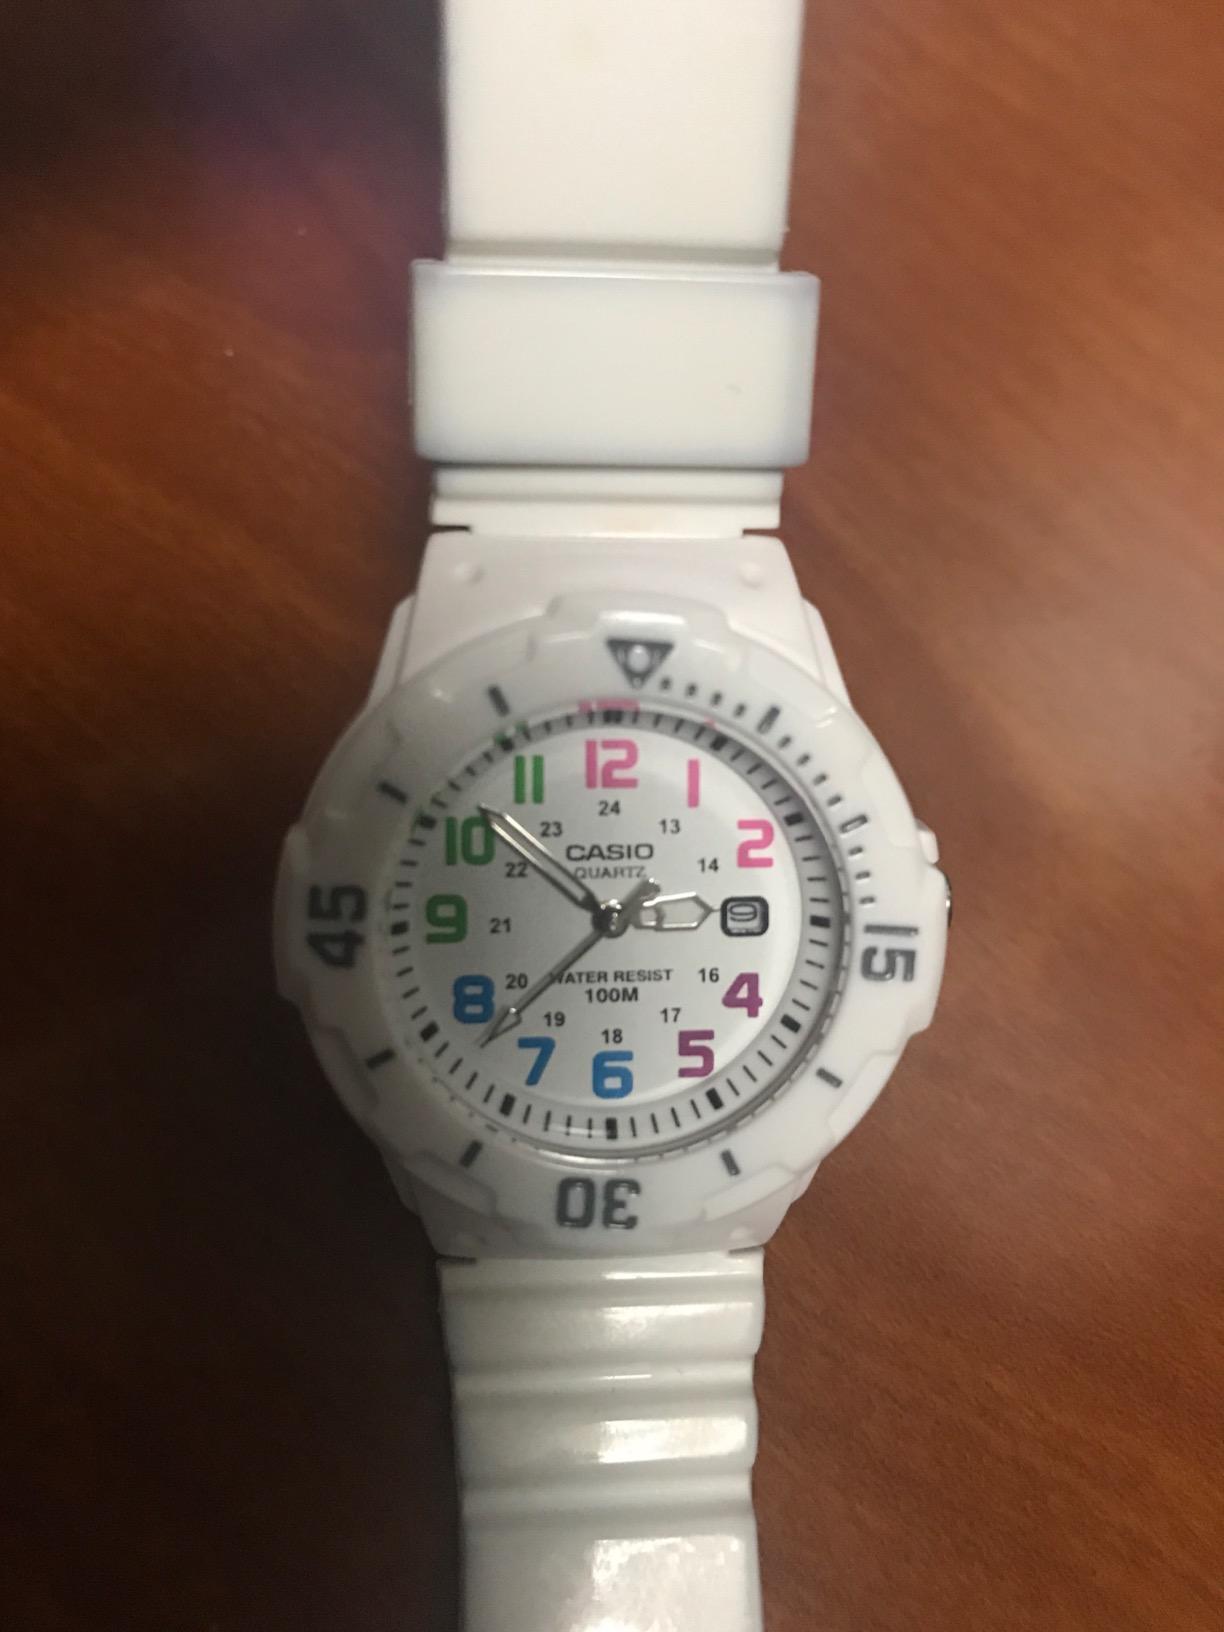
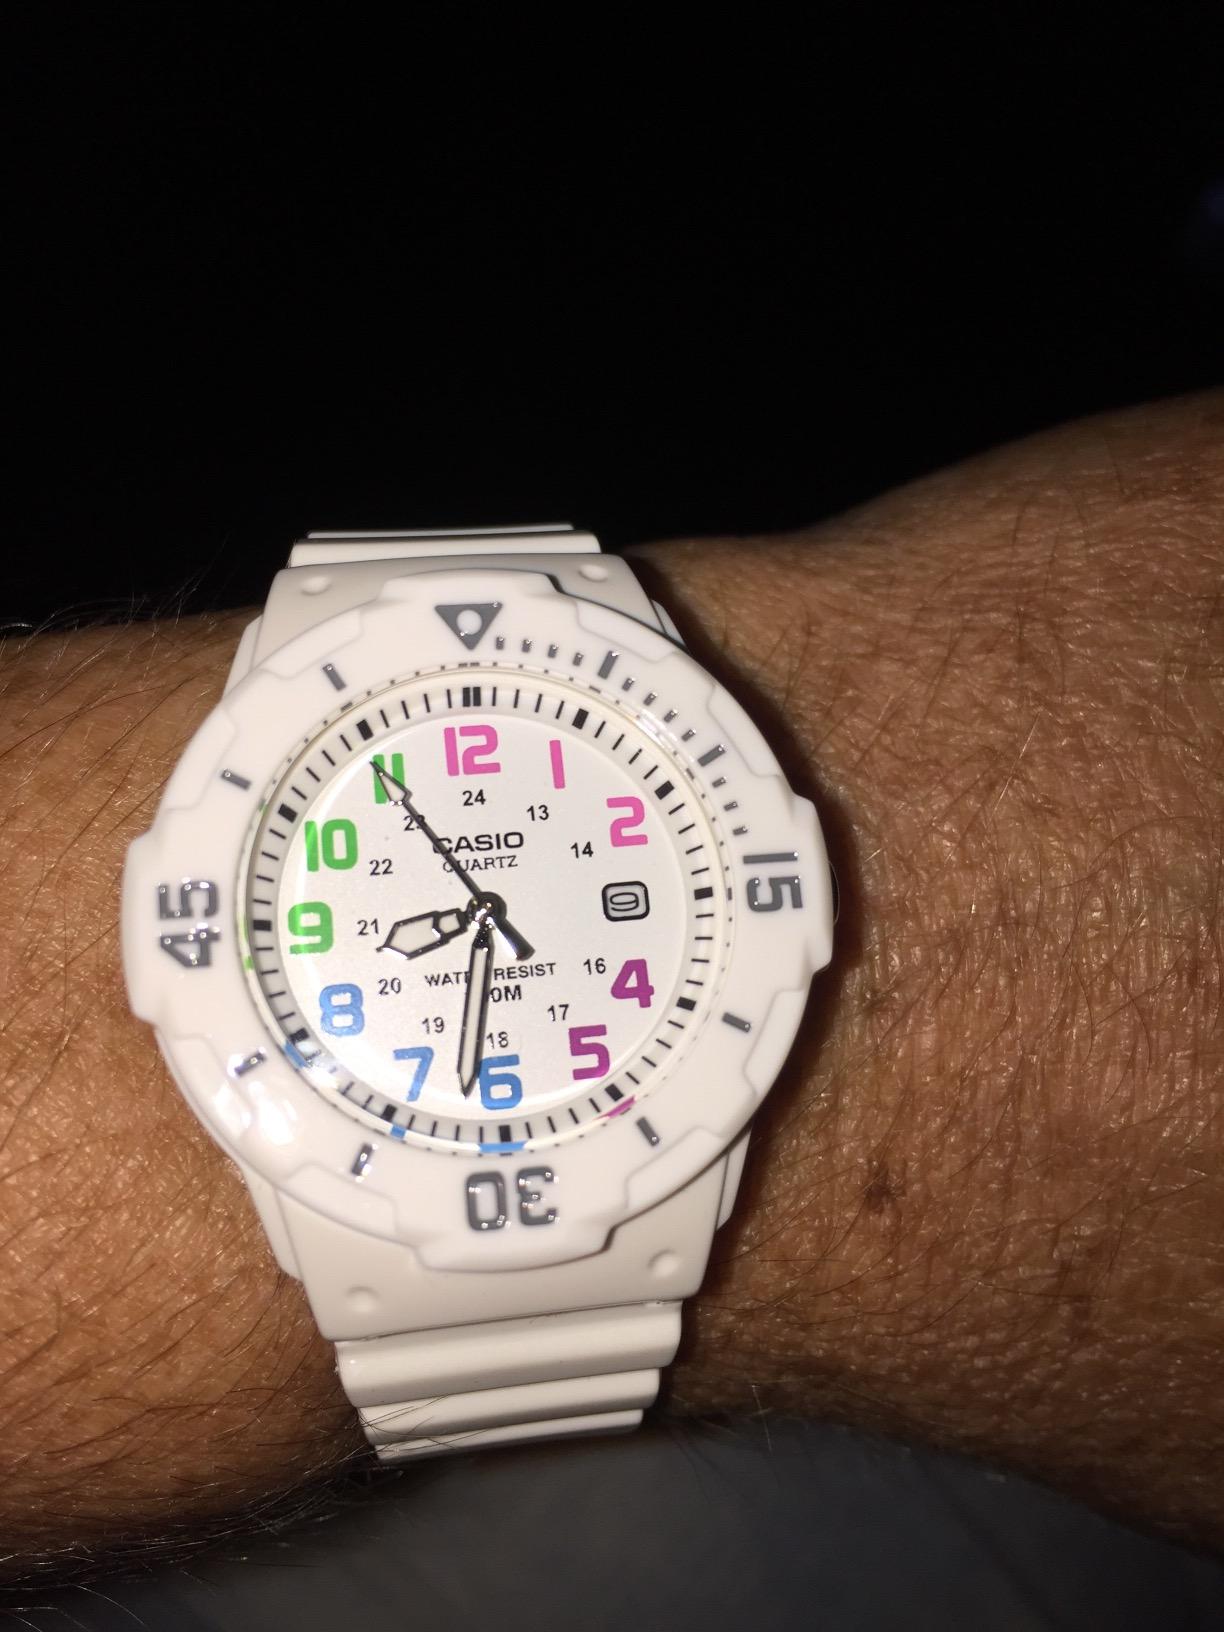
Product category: accessories_watch
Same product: yes